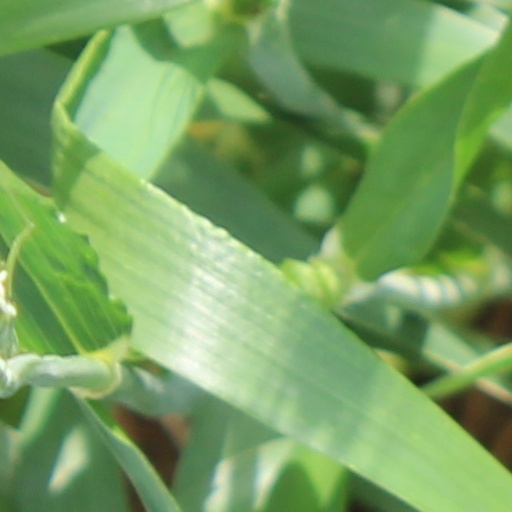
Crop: wheat